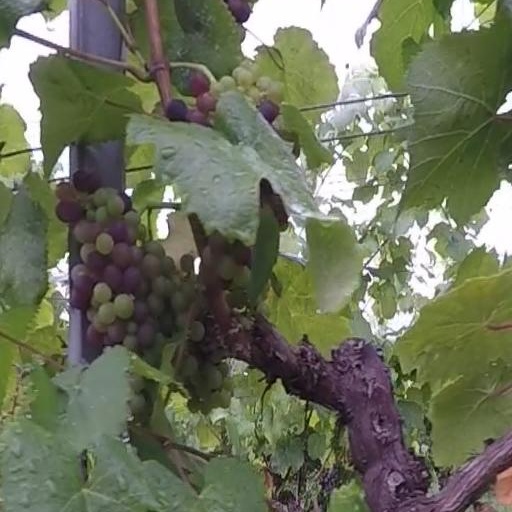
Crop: grape